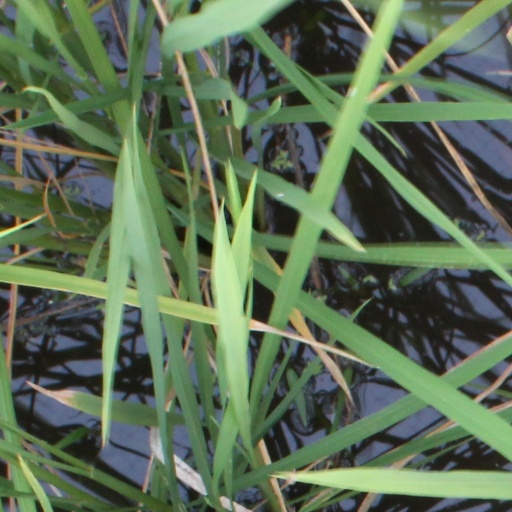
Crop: rice